Triglav Lakes Lodge

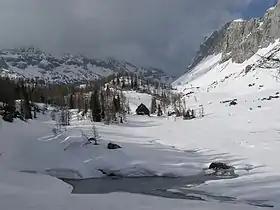
The Triglav Lakes Lodge in the winter, Double Lake in front

The Triglav Lakes Lodge (1685 m) is a mountain lodge between Double Lake and the artificial Lake Močivec below Mount Tičarica in the heart of the Julian Alps, northwestern Slovenia. The first structure was built in 1880 by an Austrian hiking club. In 1955 and 1988, it was rebuilt and expanded. It has four dining rooms with 150 seats, 13 rooms with 30 beds, and 13 larger sleeping rooms with 170 bunks. The lodge is open from the end of June until the start of October